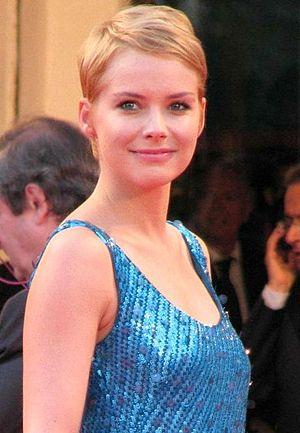
Le Transporteur : la série est une série télévisée franco-canado-allemande en 24 épisodes de 52 minutes créée par Alexander M. Rümelin, basée sur la saga cinématographique du même nom créée par Luc Besson, diffusée pour la première fois depuis le 11 octobre 2012 sur RTL en Allemagne, depuis le 4 janvier 2013 sur HBO Canada au Canada, et à partir du 18 octobre 2014 sur TNT aux États-Unis.
Andrea Osvart est une actrice et ancienne mannequin hongroise, née le 25 avril 1979 à Budapest en Hongrie.